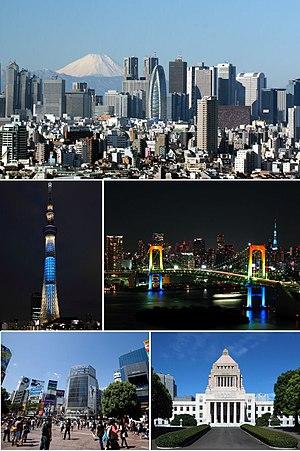
Miss International 2019 est la 59ᵉ élection de Miss International, qui s'est déroulé à Tokyo, capitale du Japon, le 12 novembre 2019. La gagnante est la thaïlandaise Sireethorn Leearamwat, qui succède à la vénézuélienne Mariem Velazco, Miss International 2018.
Tokyo [to.kjo], anciennement Edo, officiellement Métropole de Tokyo, est de facto la capitale actuelle du Japon. Elle est la plus peuplée des préfectures du Japon, avec plus de 13 831 421 habitants intra-muros en 2018 et 42 794 714 dans l'agglomération, et forme l'aire urbaine la plus peuplée au monde. Située sur la côte est de l'île principale de l'archipel japonais, Honshū, Tokyo est l'une des quarante-sept préfectures du Japon. Principal centre politique de l'archipel depuis le XVIIᵉ siècle, la ville accueille la plupart des institutions du pays : la résidence principale de l'empereur du Japon, du Premier ministre, le siège de la Diète, du Cabinet, les ministères qui le constituent ainsi que toutes les ambassades étrangères.
Miss International 2018 est la 58ᵉ élection de Miss International, qui s'est déroulée à Tokyo, capitale du Japon, le 9 novembre 2018. La gagnante, la vénézuélienne Mariem Velazco, succède ainsi à l'indonésienne Kevin Liliana, Miss International 2017.